Eadgyth

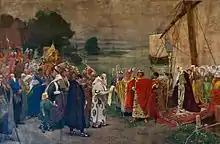
Otto I and his wife Edith arrive near Magdeburg (Hugo Vogel 1898, Ständehaus Merseburg)

In 936 Henry the Fowler died and his eldest son Otto, Edith's husband, was crowned king at Aachen Cathedral. A surviving report of the ceremony by the medieval chronicler Widukind of Corvey makes no mention of his wife having been crowned at this point, but according to Bishop Thietmar of Merseburg's chronicle, Eadgyth was nevertheless anointed as queen, albeit in a separate ceremony.